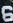
Number: 6